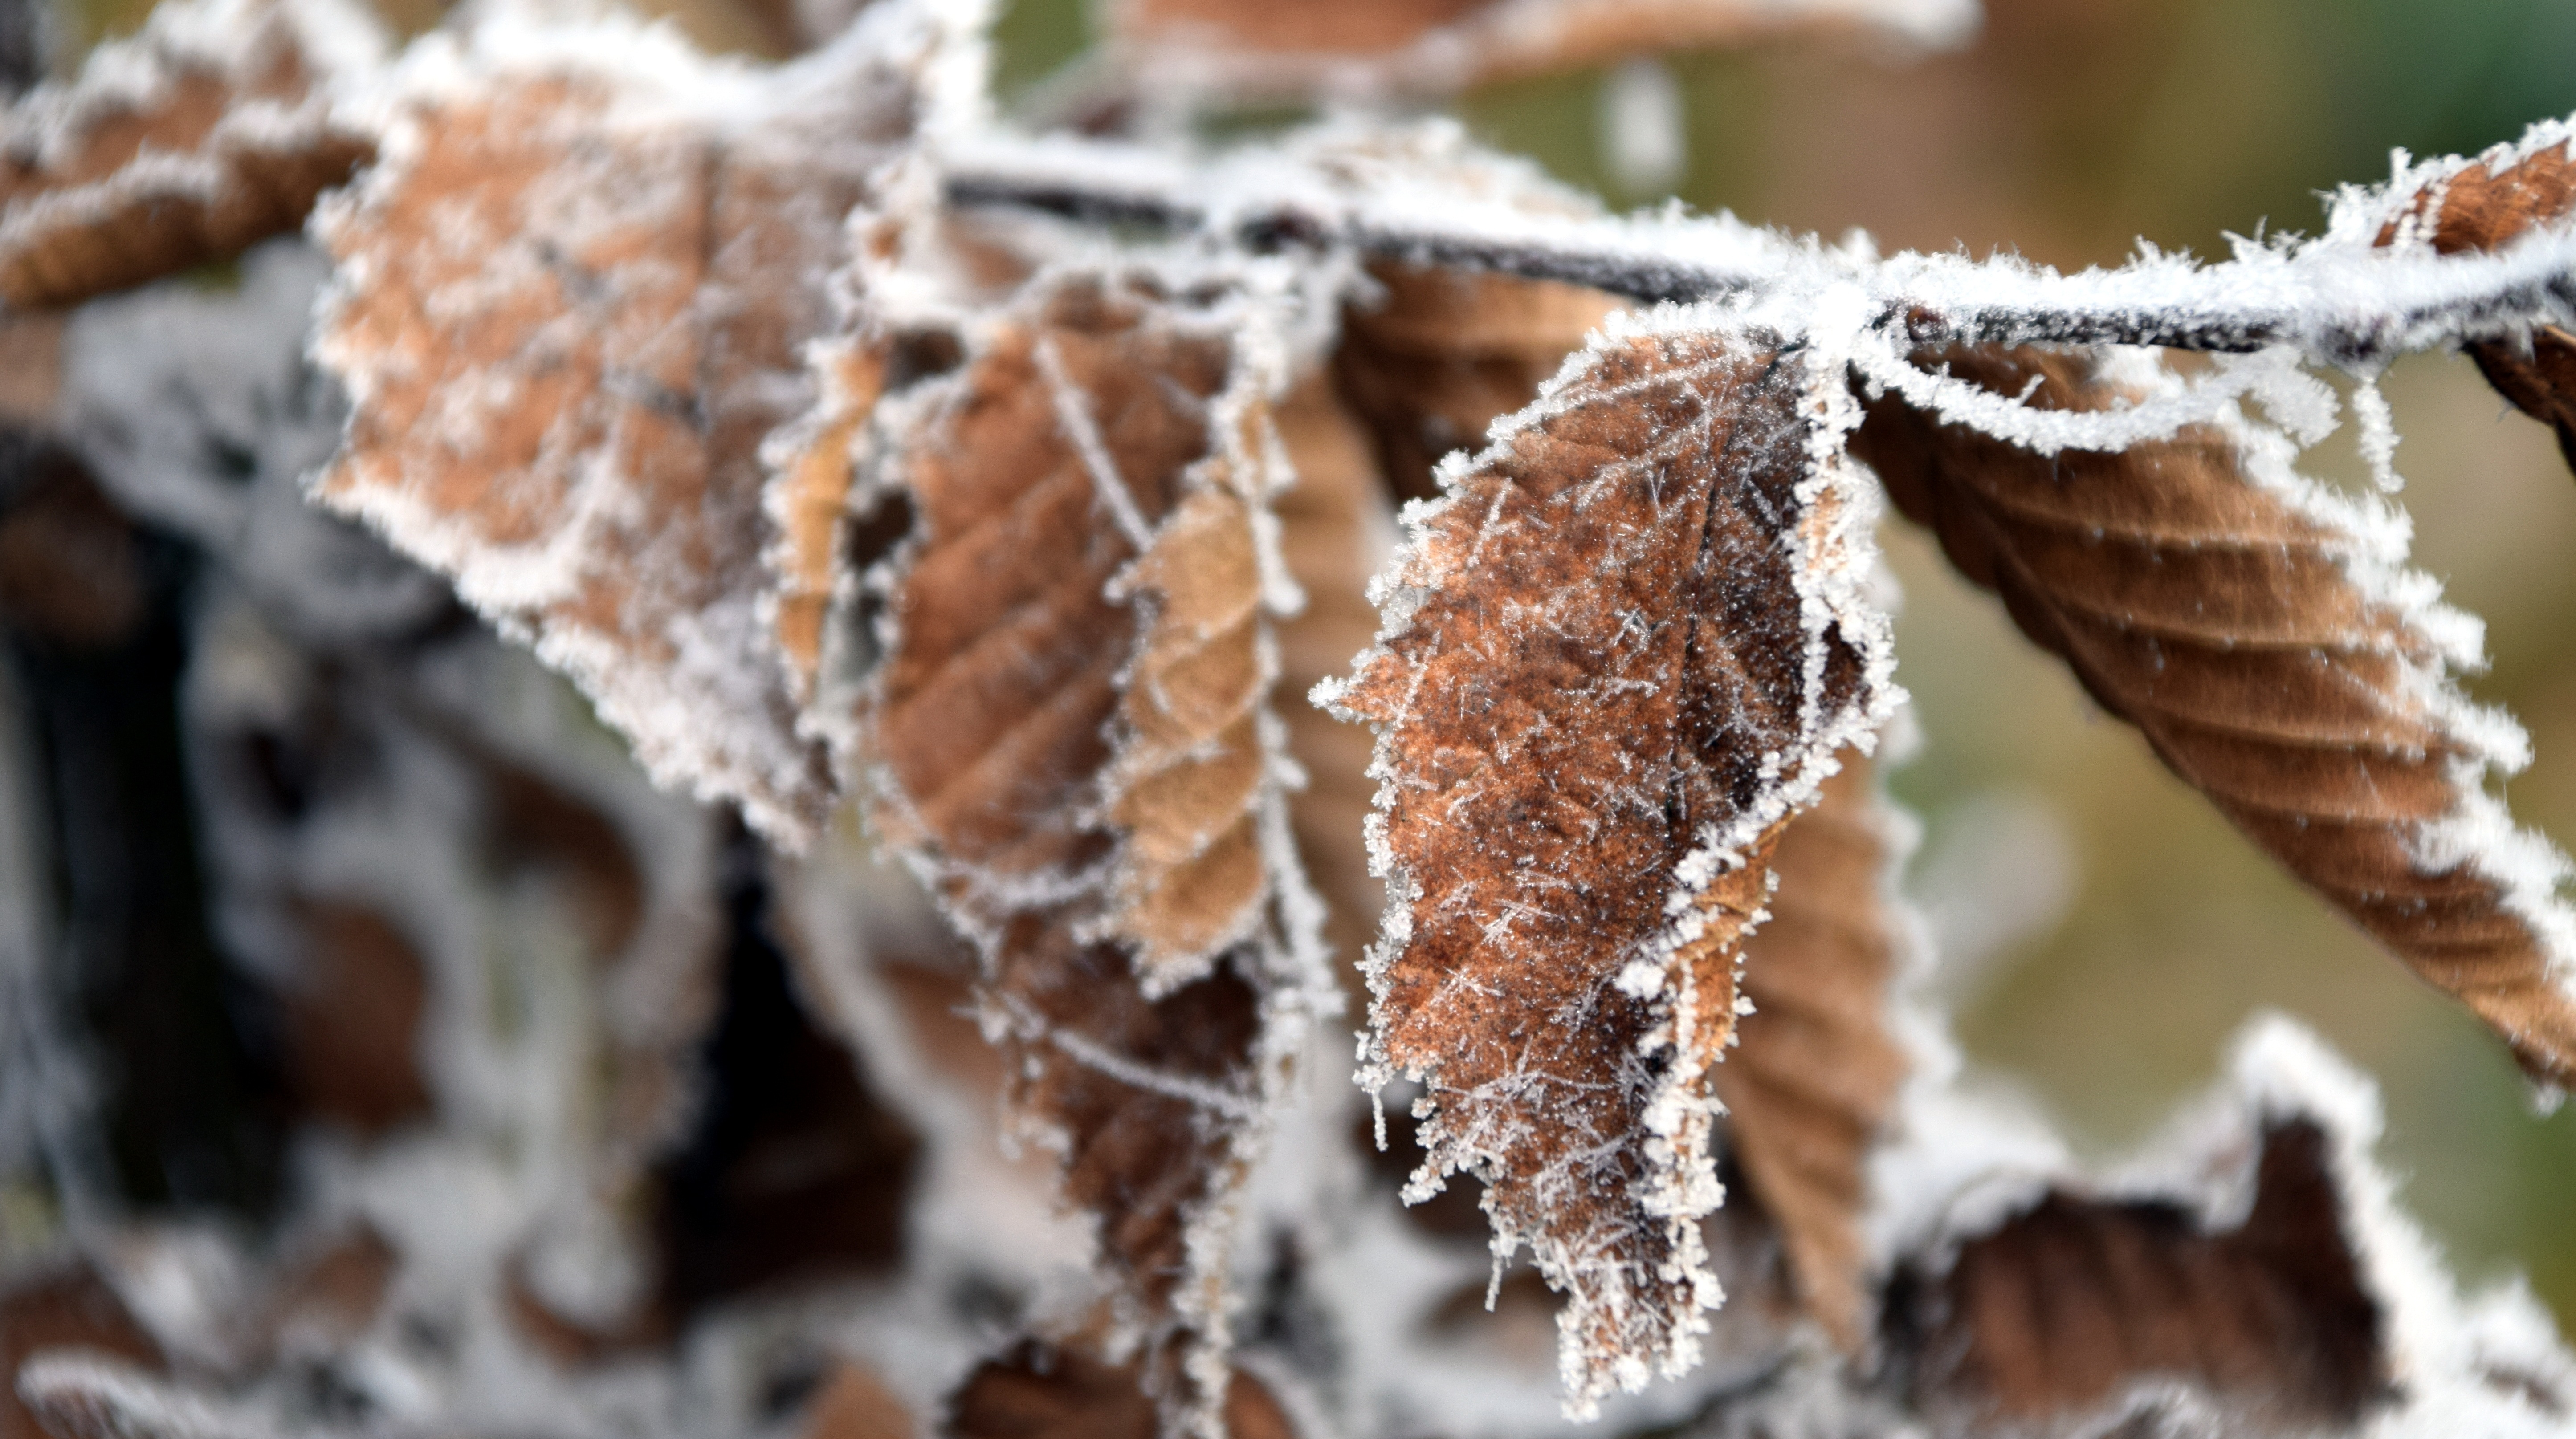
tree, nature, branch, snow, cold, winter, plant, photography, leaf, frost, ice, autumn, frozen, close, season, twig, close up, leaves, transient, hoarfrost, freezing, atmospheric, macro photography, crystals, plant stem